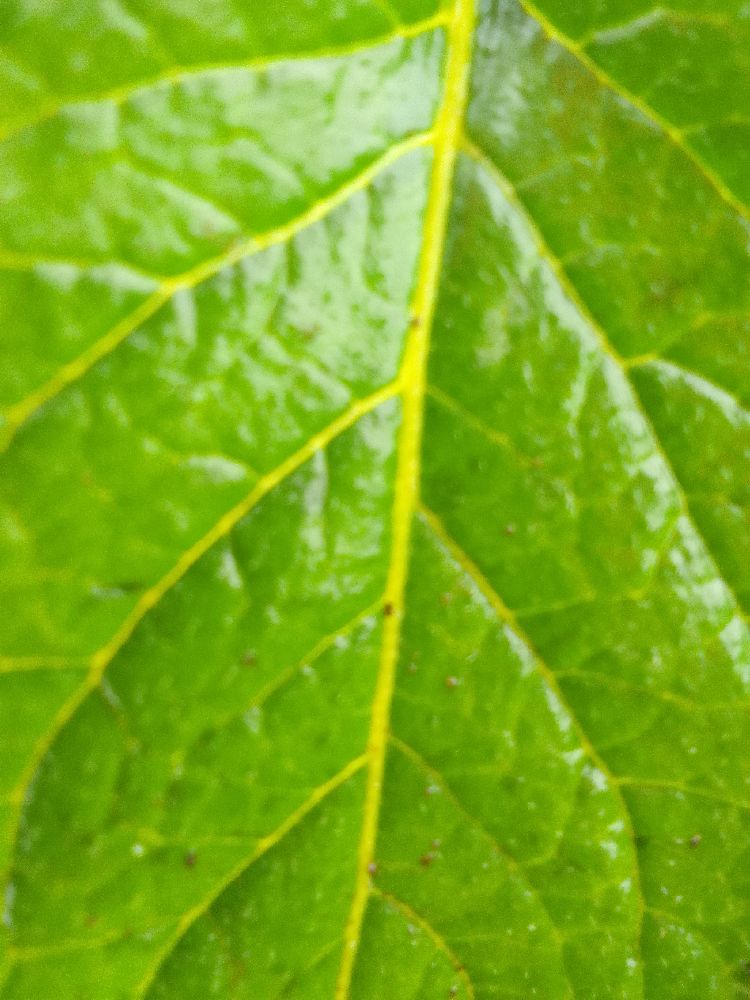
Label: Healthy